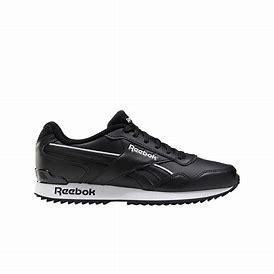
Brand: Reebok
Model: Royal Glide Ripple Clip